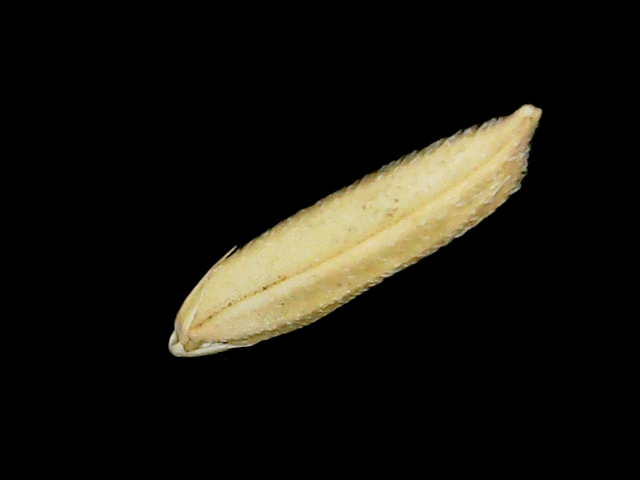
Rice variety: Binadhan26